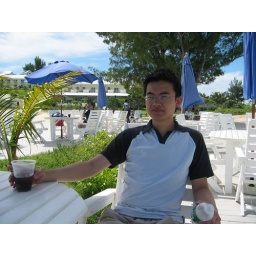
Chilling on a beach in Bermuda after going on a bike tour.